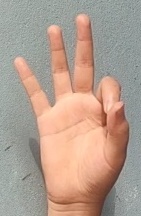
ASL sign: 9